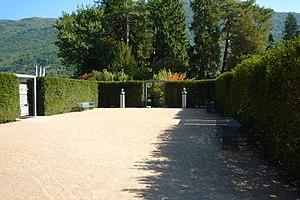
Emplacement de la salle du Jeu de paume du château de Vizille (France). Détruite en 1825 par un incendie, elle est immédiatement reconstruite puis redétruite en 1865 par un nouvel incendie. Site du Musée de la révolution française.
Le musée de la Révolution française est un musée situé à Vizille en France et géré par le département de l'Isère. Inauguré le 13 juillet 1984 dans la perspective des commémorations du bicentenaire de la Révolution, il est hébergé dans le château où s'est tenue la réunion des états généraux du Dauphiné le 21 juillet 1788 et reste le seul musée au monde entièrement consacré à la période de la Révolution française.